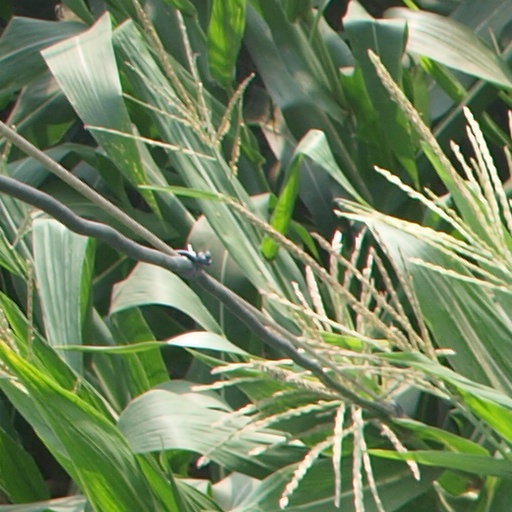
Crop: maize; corn